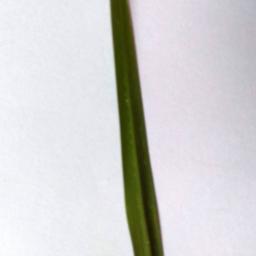
Label: Rice___Healthy